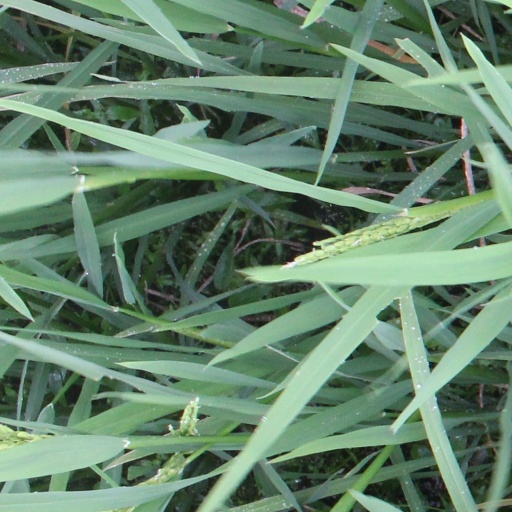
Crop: rice